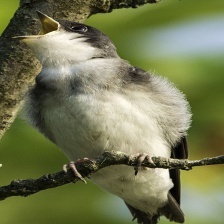
Species: TREE SWALLOW
Scientific name: TACHYCINETA BICOLOR